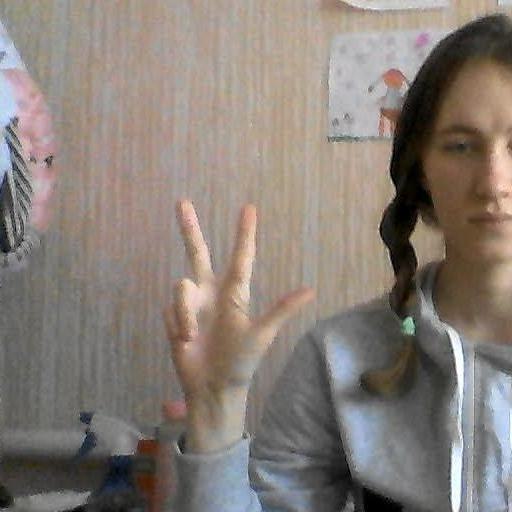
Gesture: three2